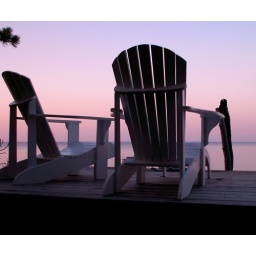
Chairs overlooking Lk. Superior as the sun casts a beautiful pink and blue hue before it slips over the horizon.